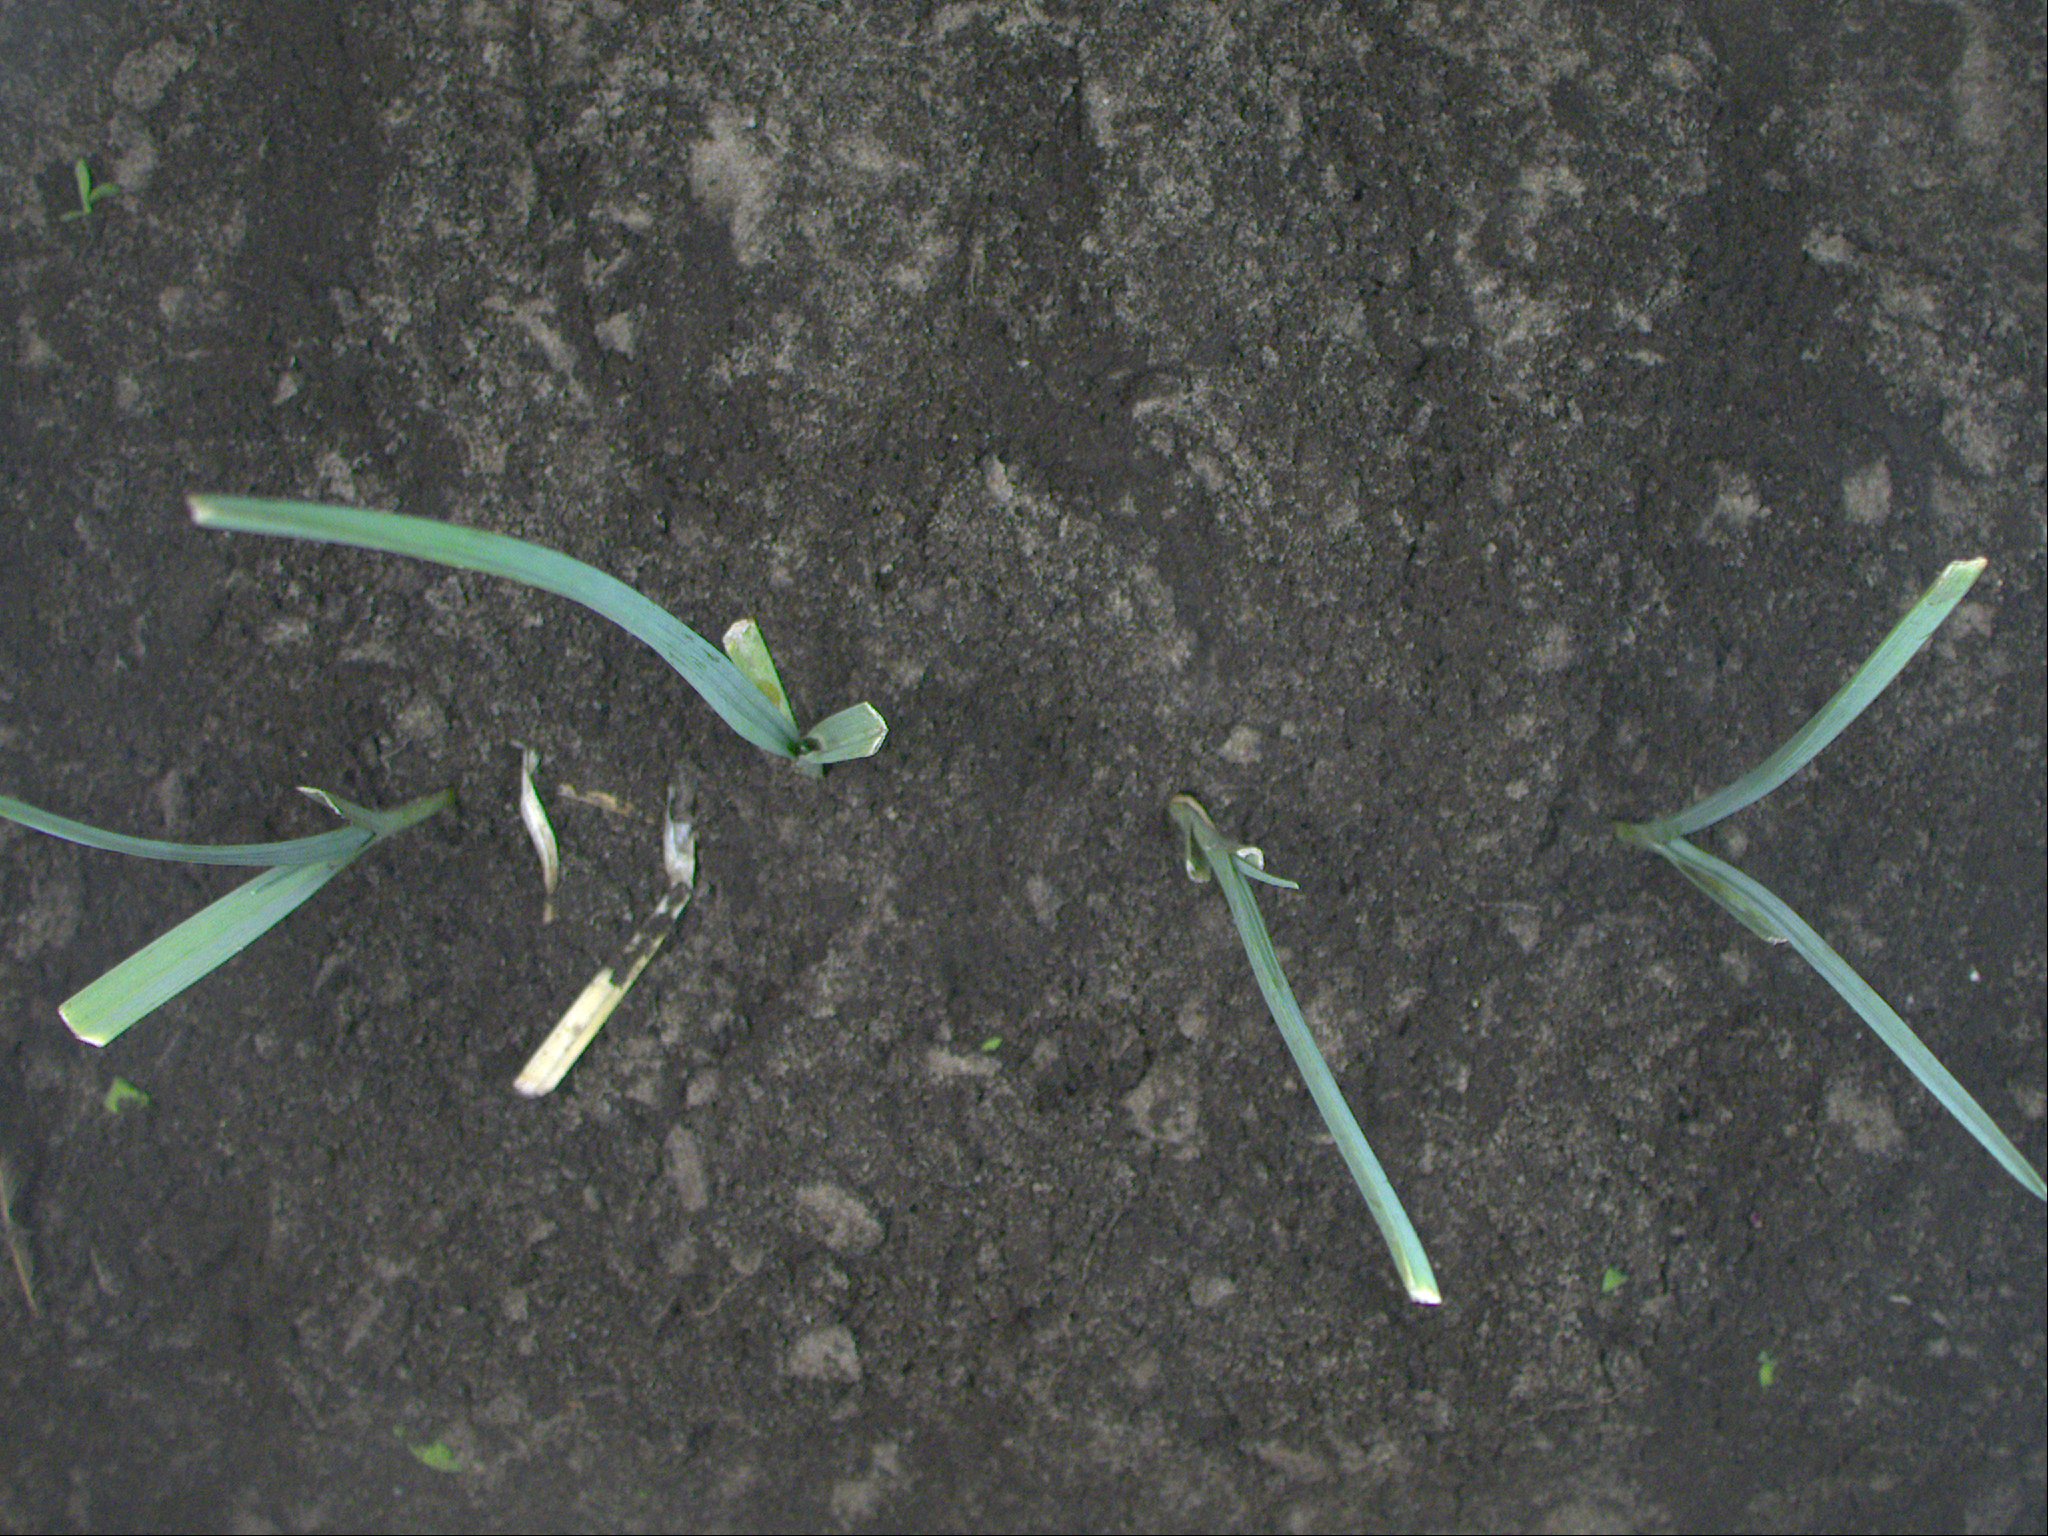
Crop: leek
Objects: leek, leek, leek, leek, stem_leek, stem_leek, stem_leek, stem_leek